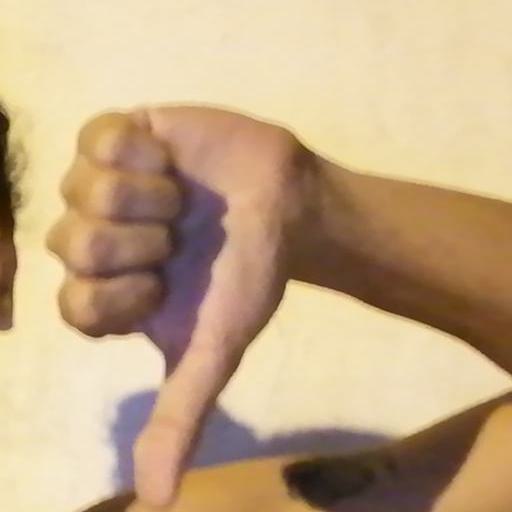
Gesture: dislike